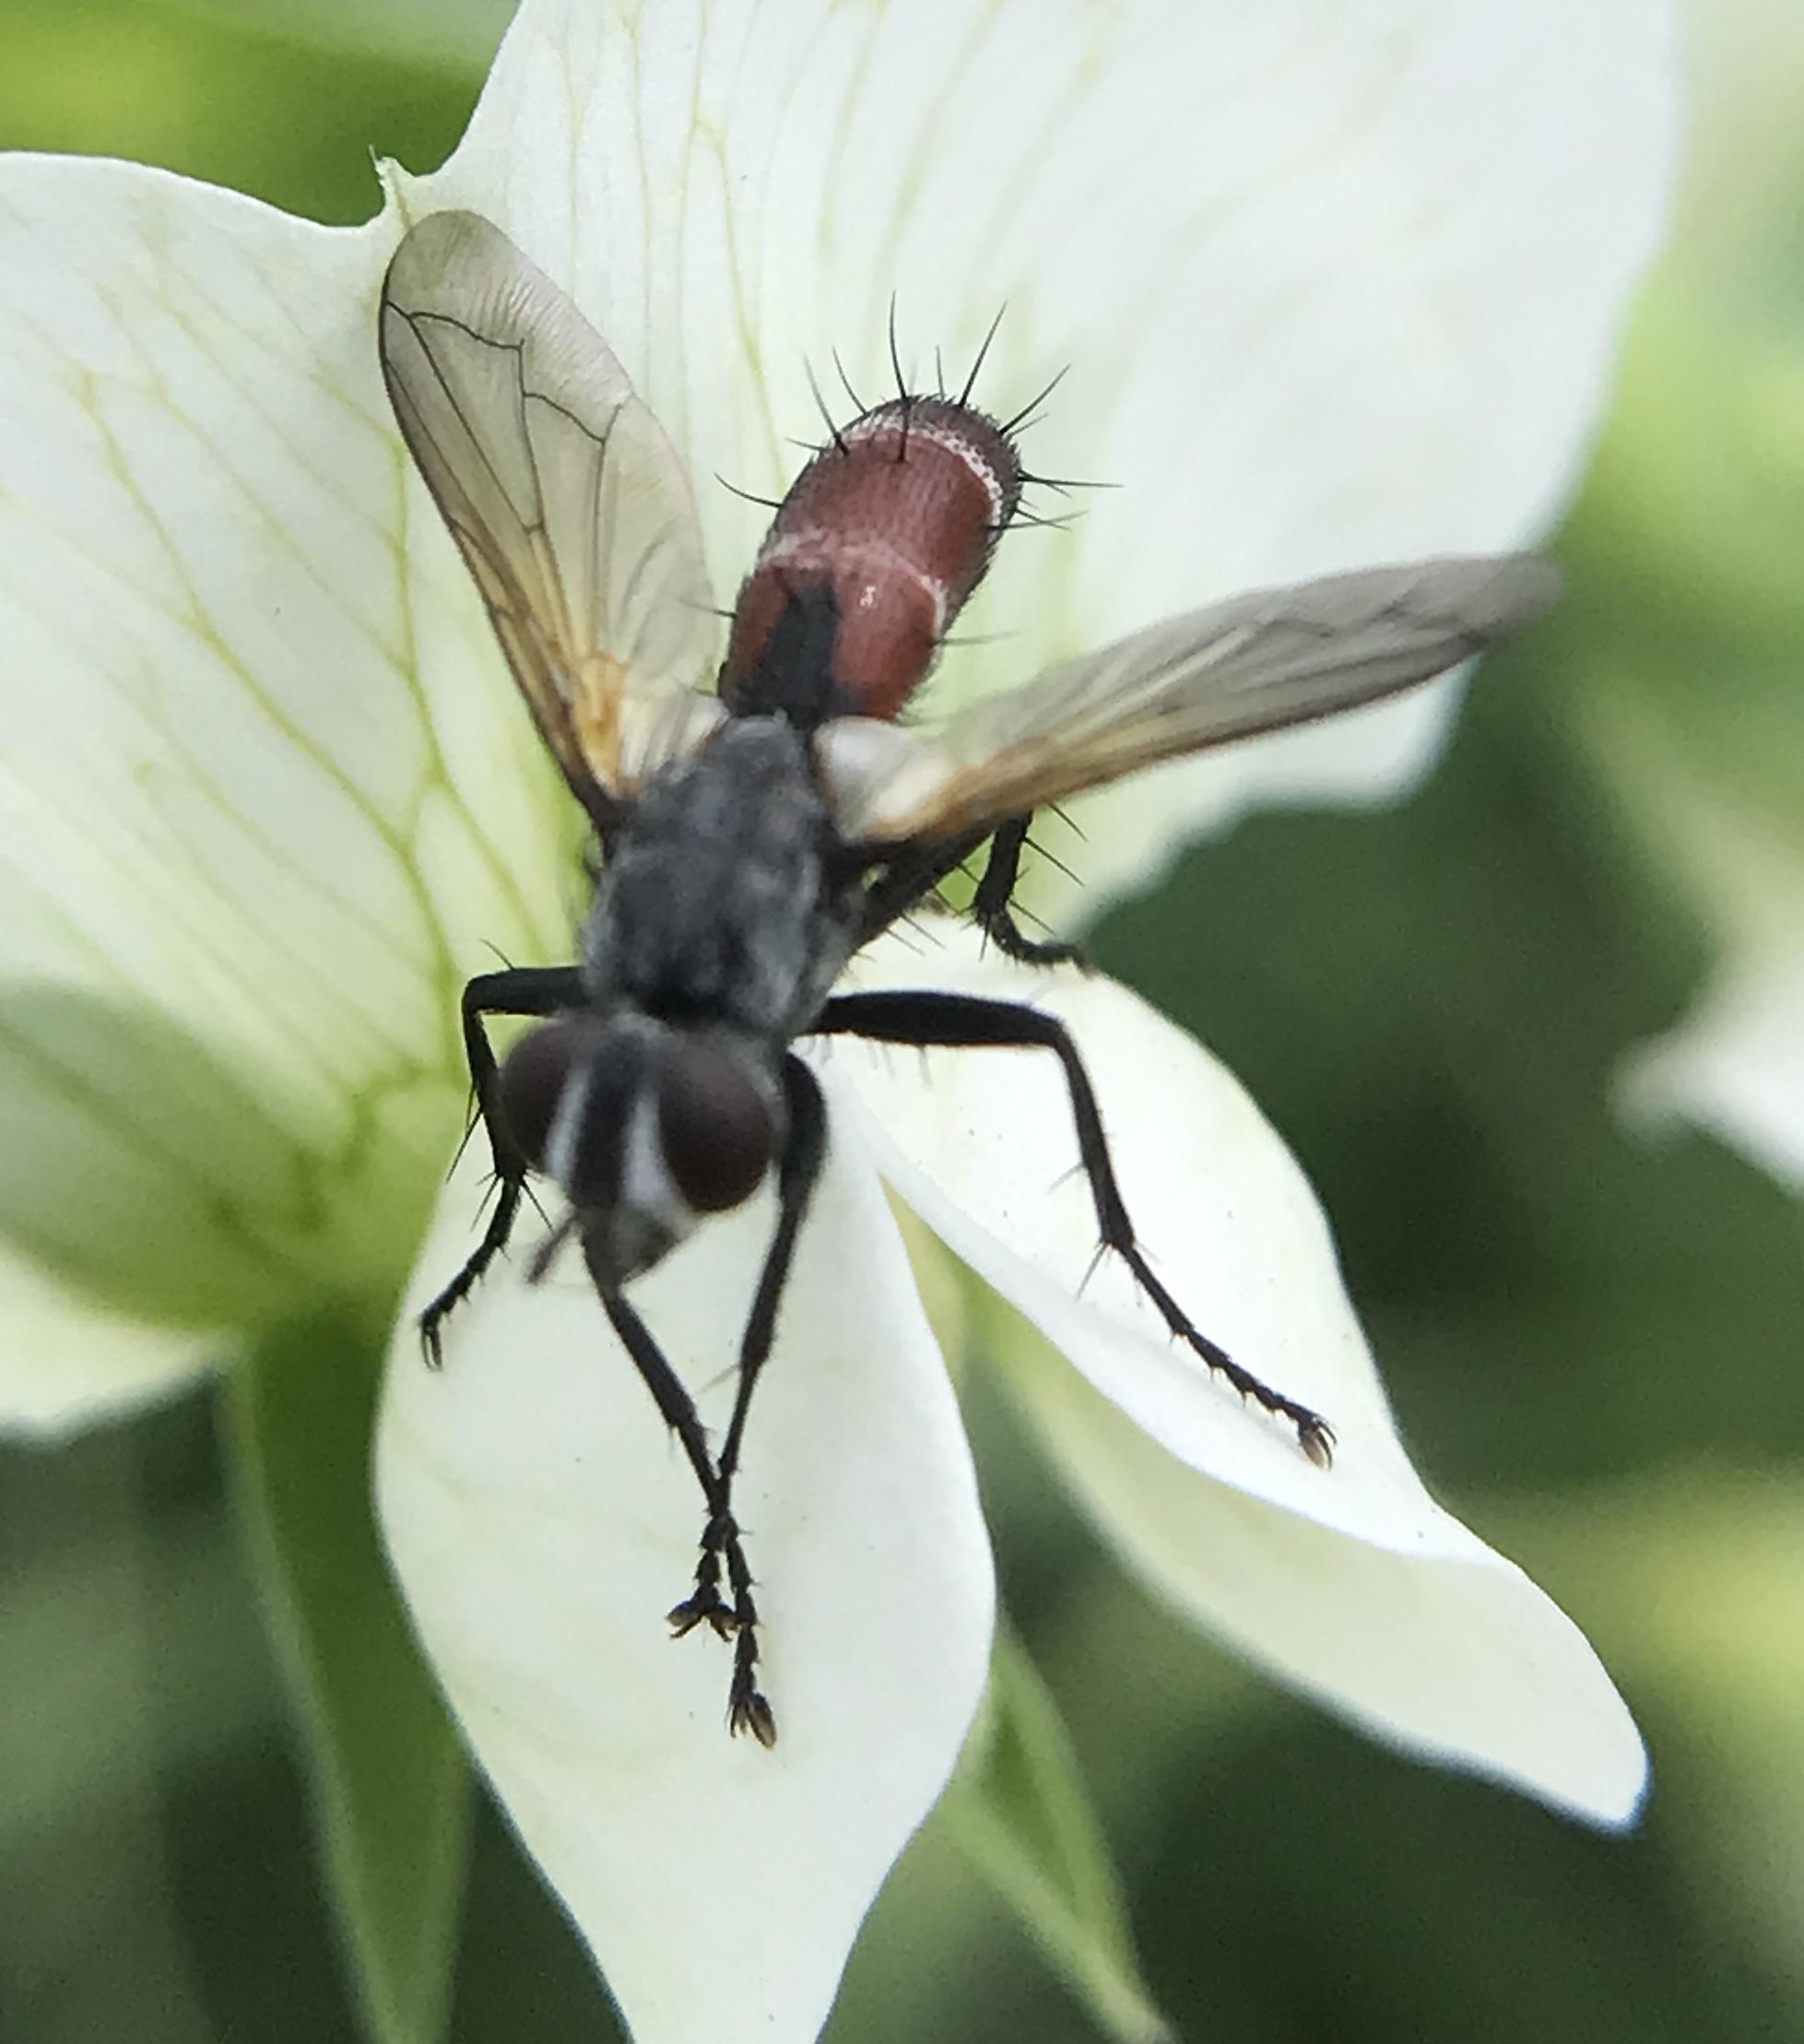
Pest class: predators